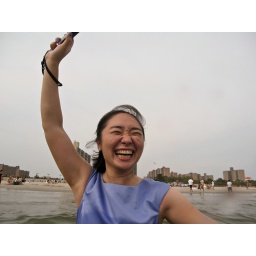
happiness is standing in the atlantic ocean in a long dress